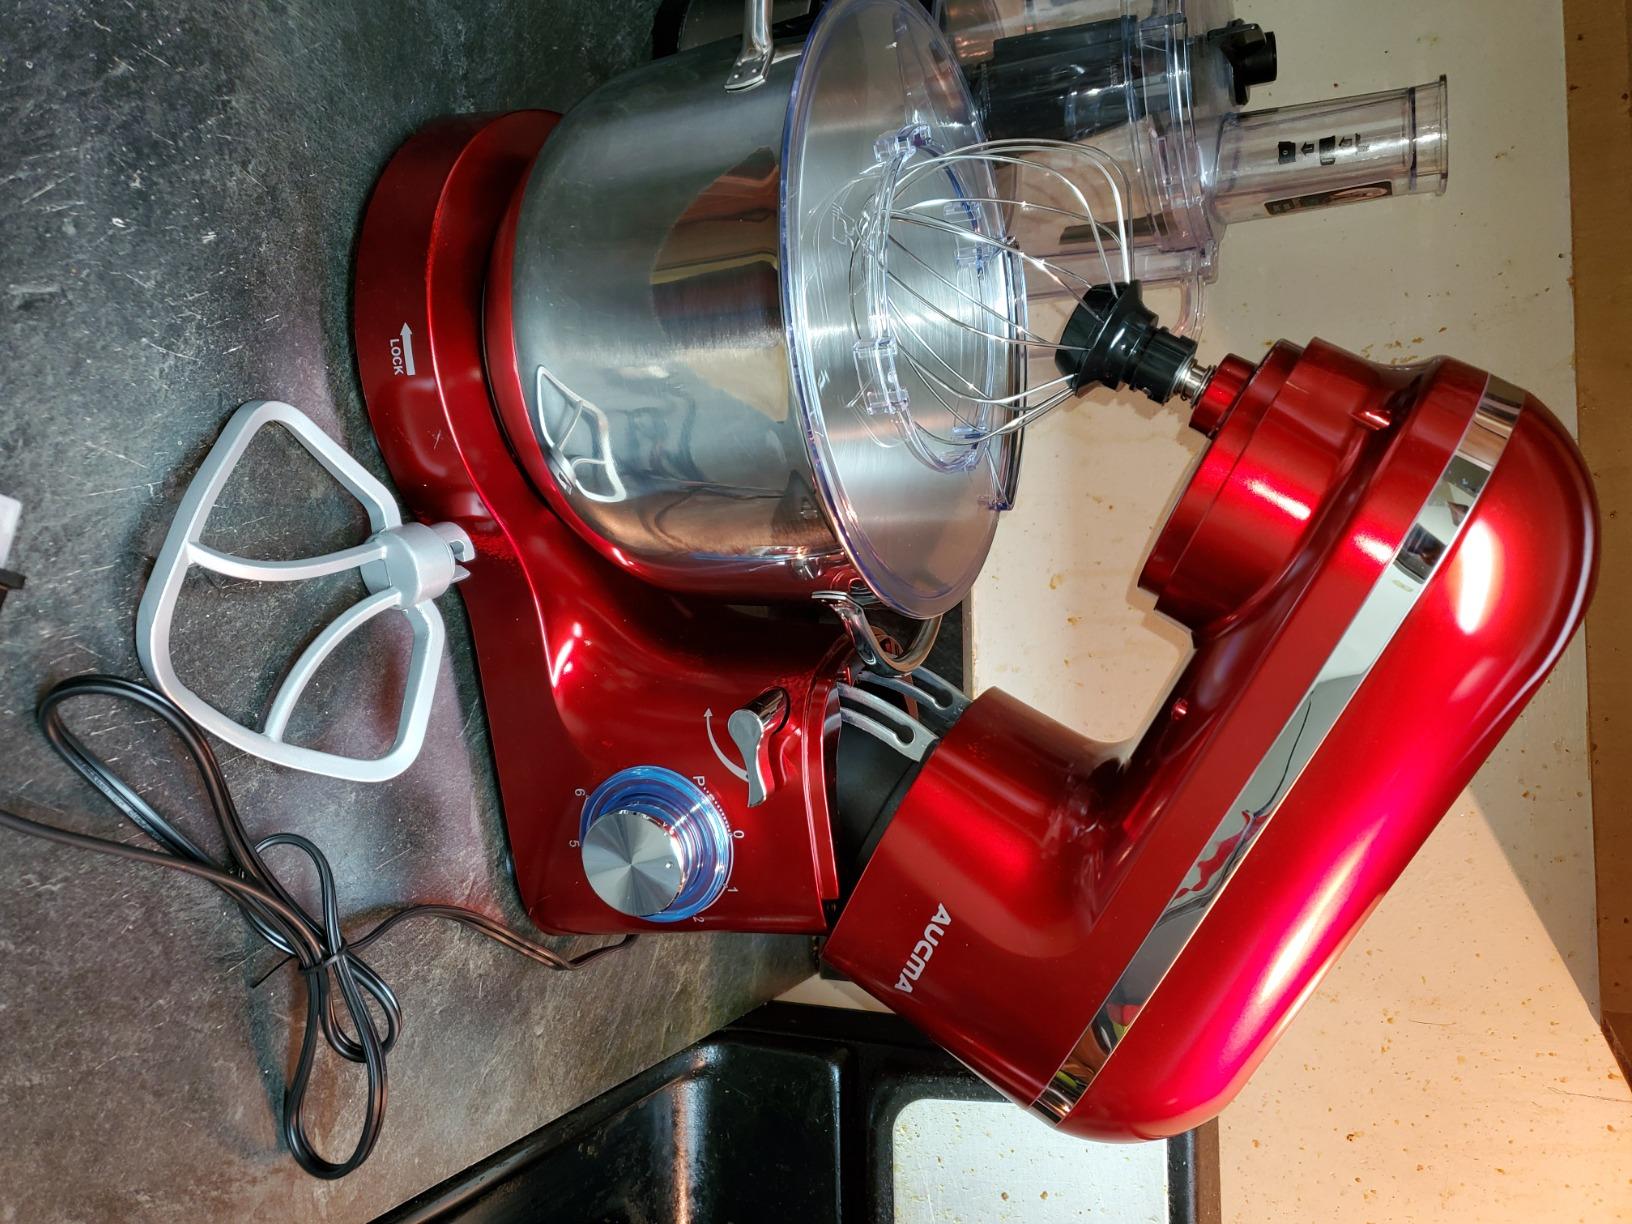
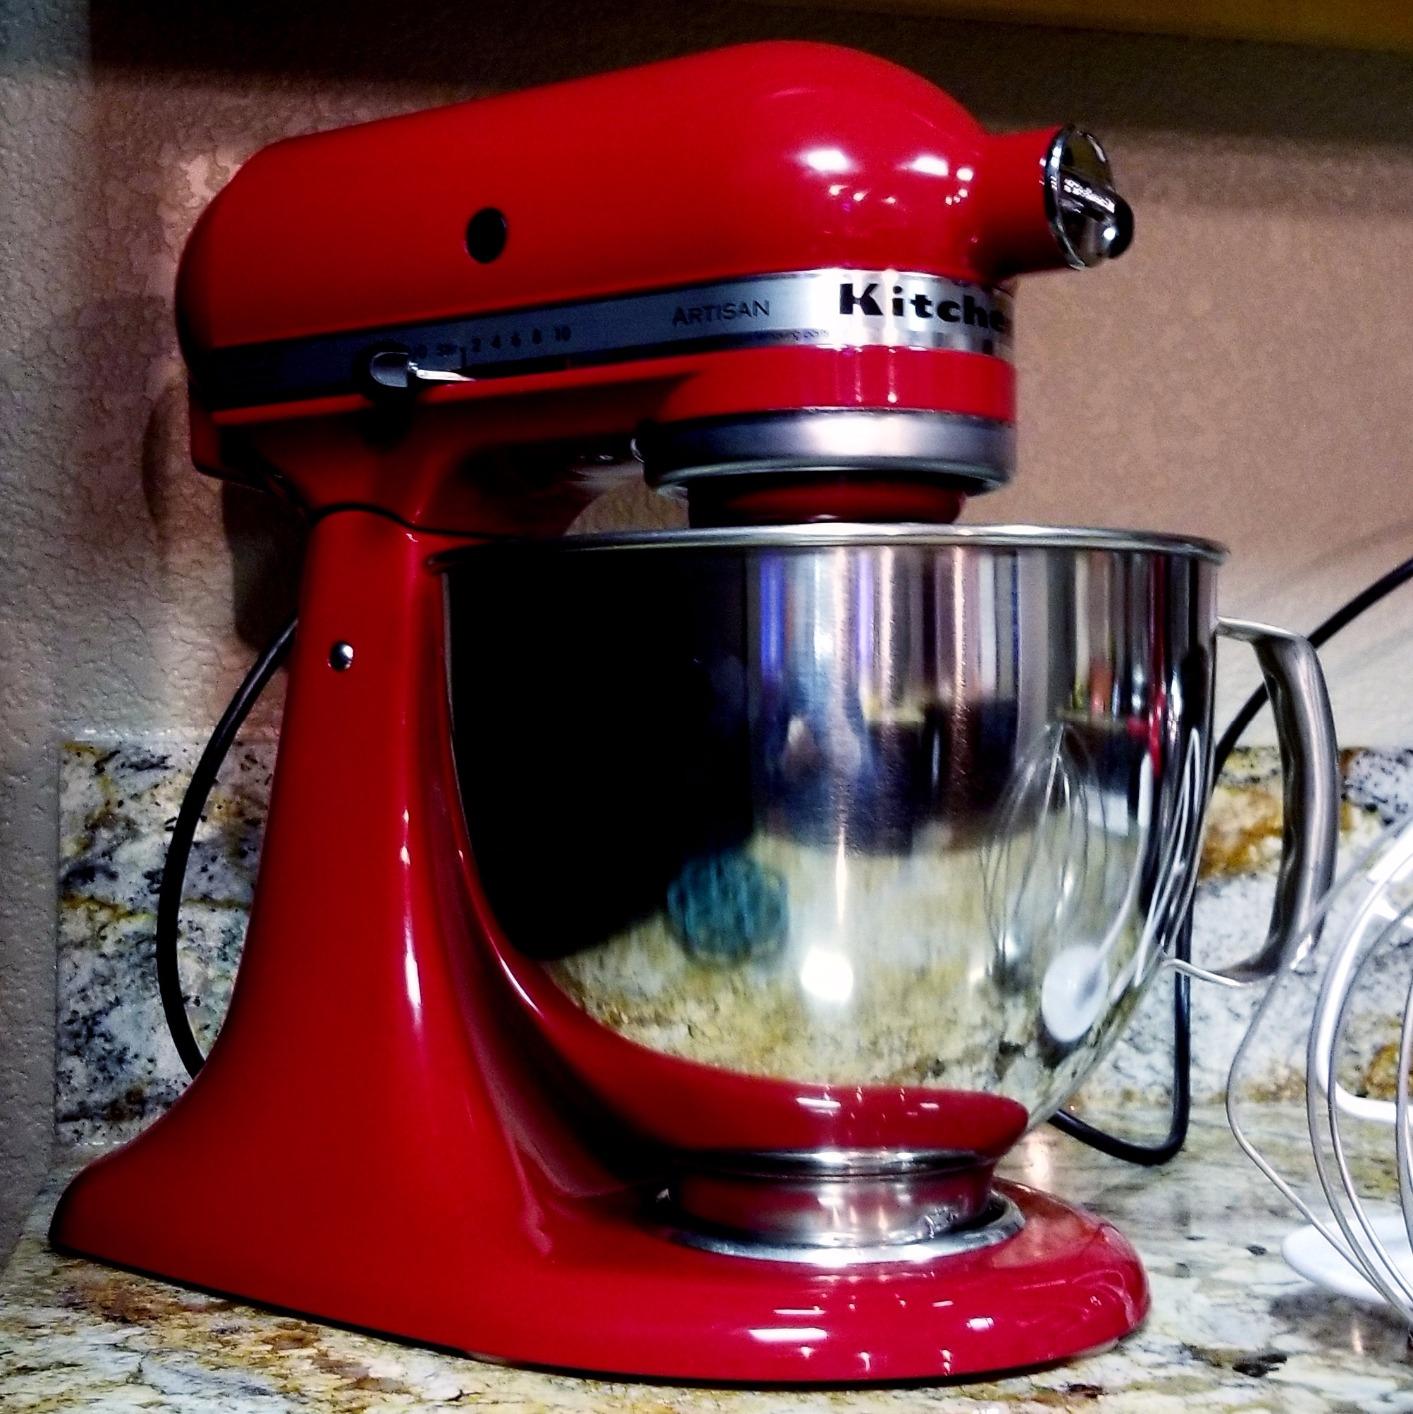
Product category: items_mixer
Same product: no